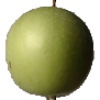
Label: Apple Granny Smith 1